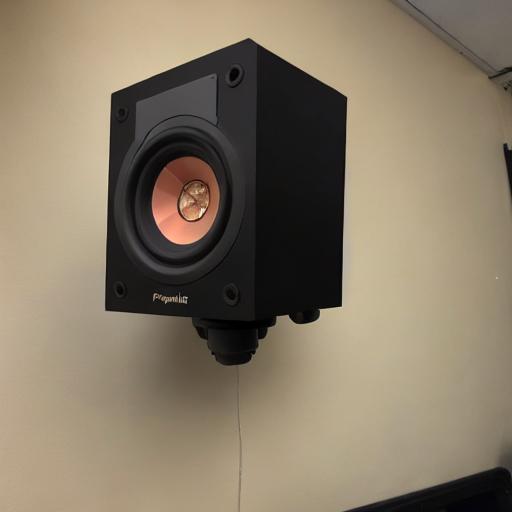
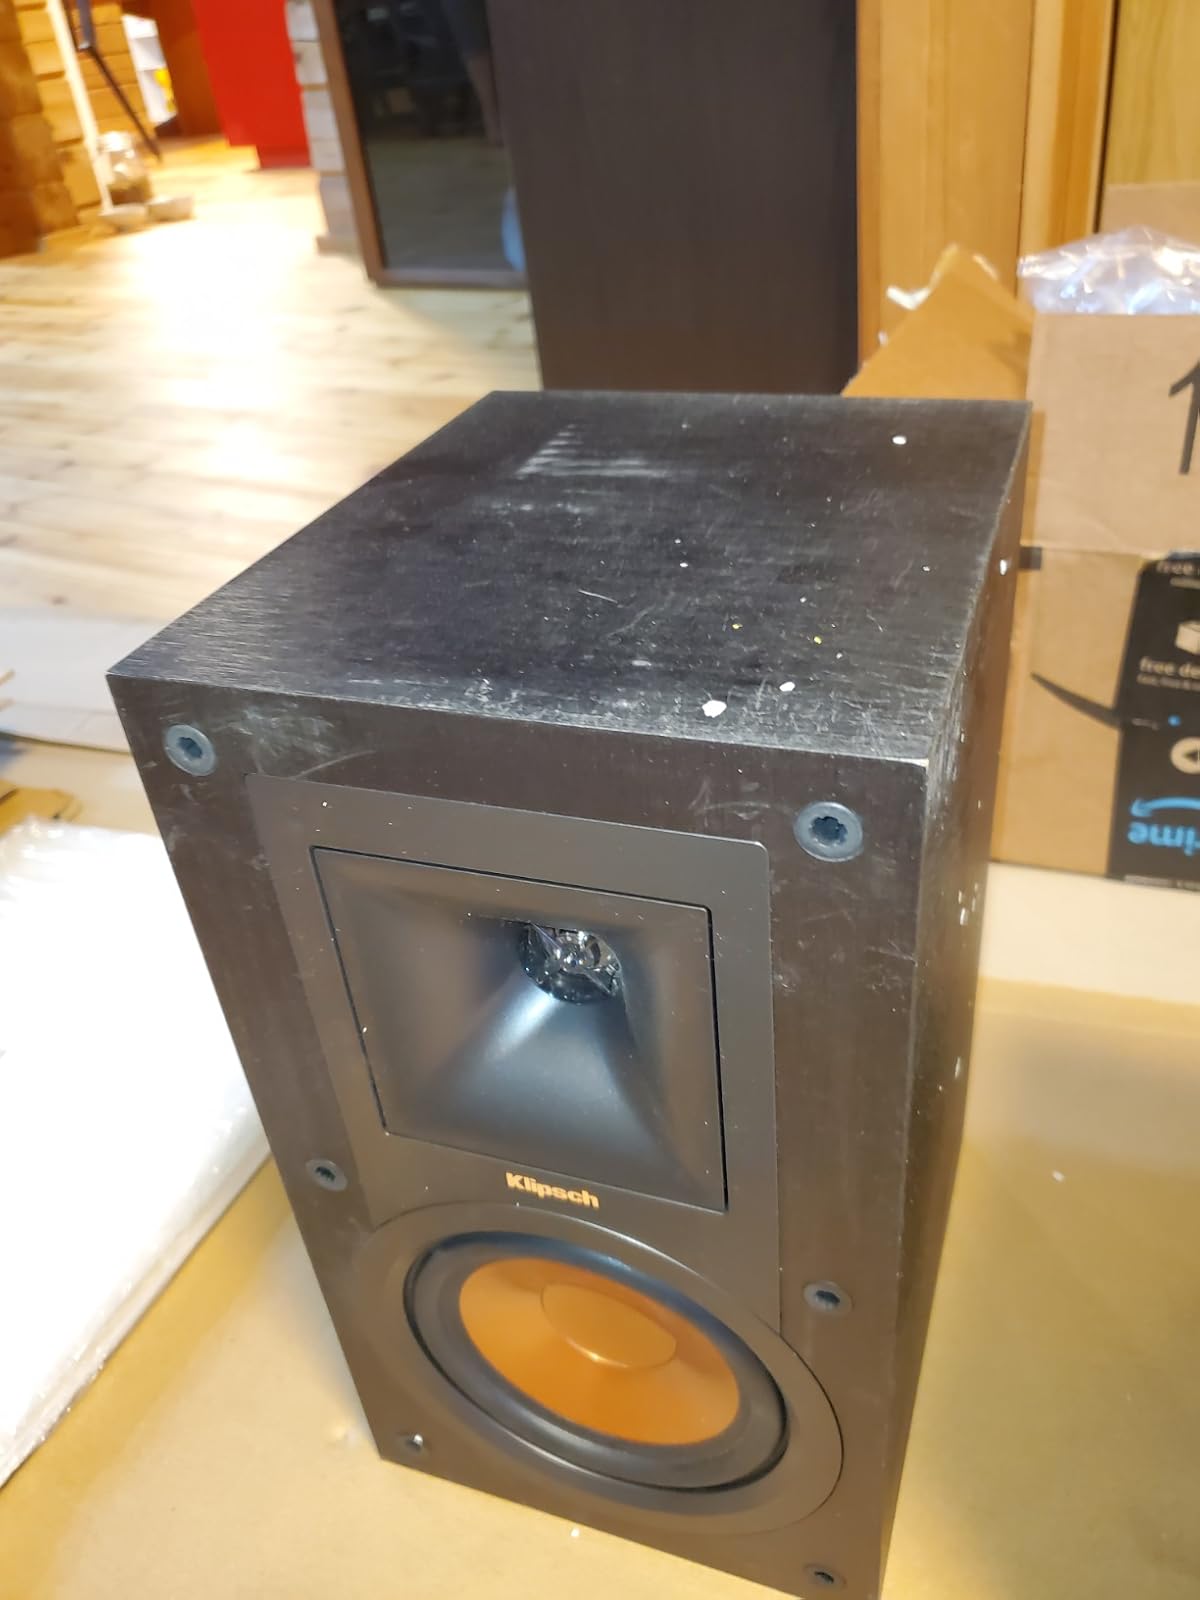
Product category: speaker
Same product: no